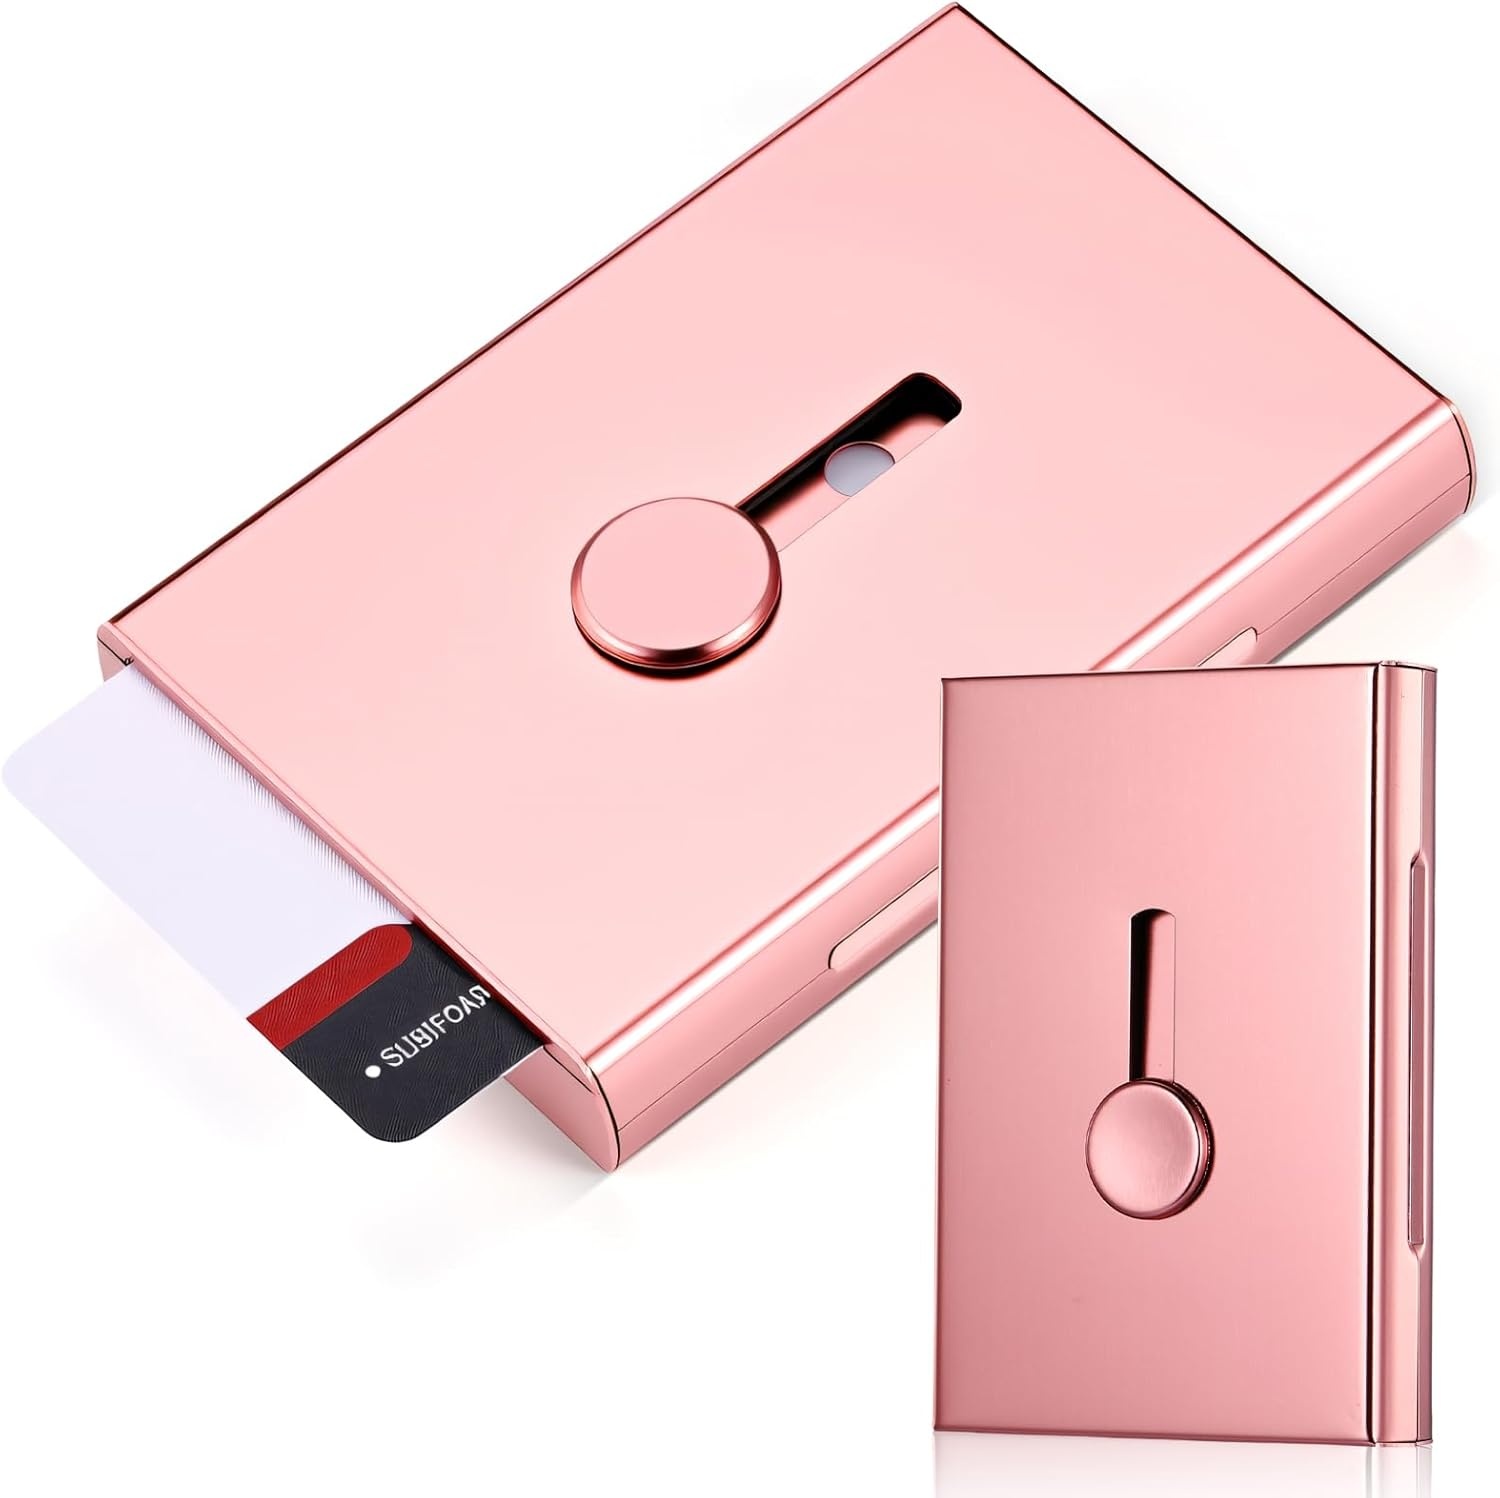
Zonon Large Thumb Drive Business Card Holder Fit 28 Name Credit Aluminum Alloy Slide out Name Card Case Portable Business Holder Wallet Pocket for Men Women(Rose Gold)
Brand: Zonon
Overview Brand : Zonon Color : Rose Gold Pattern : Solid Included Components : 1 pcs x business card holder Product Dimensions : 3.74"D x 2.56"W x 0.59"H About this item Sliding Design: business card holder metal only needs to slide the business card with the thumb; When the business card part slides out, the business card can be pulled out by hand; Easy to operate, Only one business card is allowed to slide out at a time Larger Capacity: the sliding business card holder for purse can hold about 28 business cards at a time; The business card holder has sufficient capacity to meet your needs in business activities, parties and other occasions Mini Size: business card carrier is 9.5 x 6.5 x 1.5 cm/3.7 x 2.6 x 0.6 inches, weighs about 2.2928 ounce/ 65 g, lightweight and portable, easy to carry in your pocket or wallet, suitable for displaying your business cards in business meetings Durable Material: our business card dispenser is made of a lighter and more durable aluminum alloy material, which is not easy to deform and durable, and is equipped with a magnetic buckle switch, which is not easy to scratch the business card Ideal Gift: this pocket business card holders looks more professional and is an ideal gift for colleagues, clients or anyone who wants to leave a lasting impression, helping you make a good impression on key business partners
Category: Office Supplies > Filing & Organization > Business Card Books